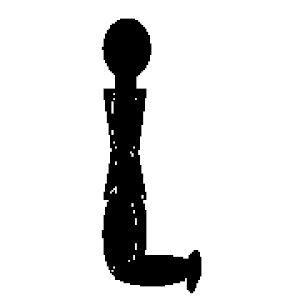
Cinq tibétains - Troisième riteČeština: Pět tibeťanů - 3. tibeťanहिन्दी: तिब्बती वायु अधिसार - तृतीय वायु-अधिसार"
Les cinq tibétains est une compilation de cinq exercices de yoga. Selon les ouvrages qui les présentent, la pratique régulière des cinq tibétains soulagerait la tension musculaire et dissiperait le stress, elle améliorerait la respiration et la digestion, profiterait au système cardio-vasculaire et procurerait une détente et un bien-être profonds. Ces exercices seraient particulièrement adaptés pour ceux qui n'ont pas le temps de pratiquer un sport et seraient à la portée de tout le monde, quel que soit l'âge ou la condition physique.